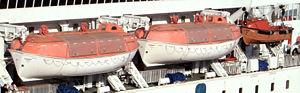
Cette liste donne une présentation rapide et illustrée de différents types de navires ; pour une liste plus complète, se reporter à la liste alphabétique des types de bateaux ; pour l'article encyclopédique, consulter Bateau.